Jeff Bourns

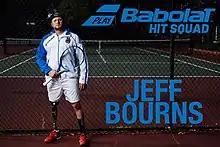
Bourns is a Babolat brand ambassador and athlete.

At the Brazil Open held in Uberlandia, Brazil July 30–31, 2016 he was eliminated in the second round. Bourns was instrumental to bringing the first International Adaptive Standing Tennis Tournament to the United States, the USA TAP Open, where he was an organizer and player with Houston, Texas playing host. The USA TAP Open acted as a springboard to popularize the growth and development of a new modality of tennis for individuals in the United States and Internationally. His best International showing came at the Malmo Open, the largest Para-Sporting event in Europe, where he was a semi-finalist. In 2019 he played in his last tennis tournament at the Inaugural CAST Open in Greensboro, North Carolina where he was a finalist. Bourns retired from the TAP World Tour in 2019 ranked No. 4 in the world adaptive standing tennis rankings and top ranked American in his classification.